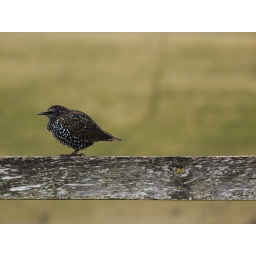
At the wooden fence near Stonehenge.